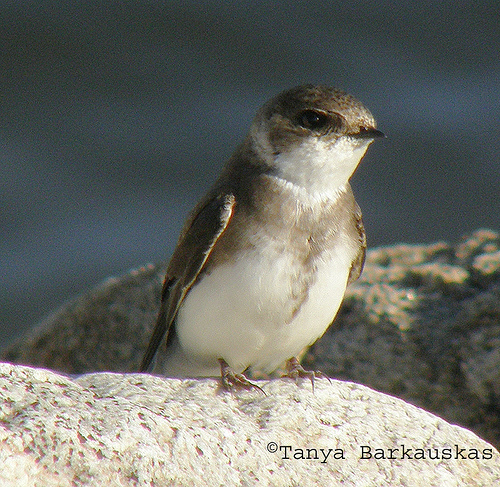
this very small bird is brown and white and has very tiny feet.
this bird has a white belly and breast with a gray crown and wing.
the bird has a white colored throat and abdomen and a grey colored breast and crown.
this bird has a speckled belly and breast with a short pointy bill.
this bird's beak is very small and sharp, and it has a puffy white chest and a body that is roughly three times the size of its head.
this bird has wings that are brown and has a white bellya tiny bird with white belly and throat but a gray crest, it has a short slightly curved beak.
this bird has wings that are grey and has a white belly
this bird has a grey crown with a white throat and grey breast.
a small brown bird with white belly, white throat, and a small black beak.
Species: Bank Swallow